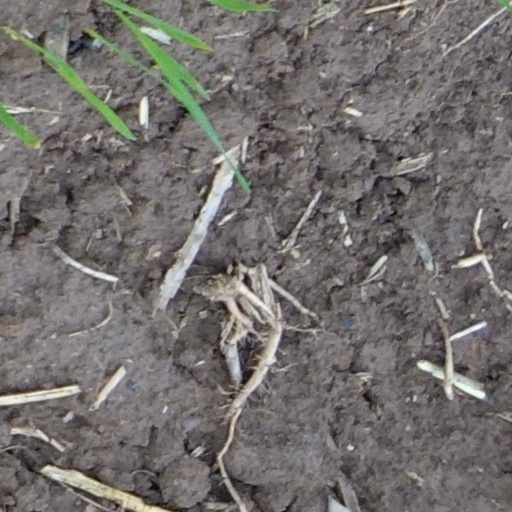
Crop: wheat